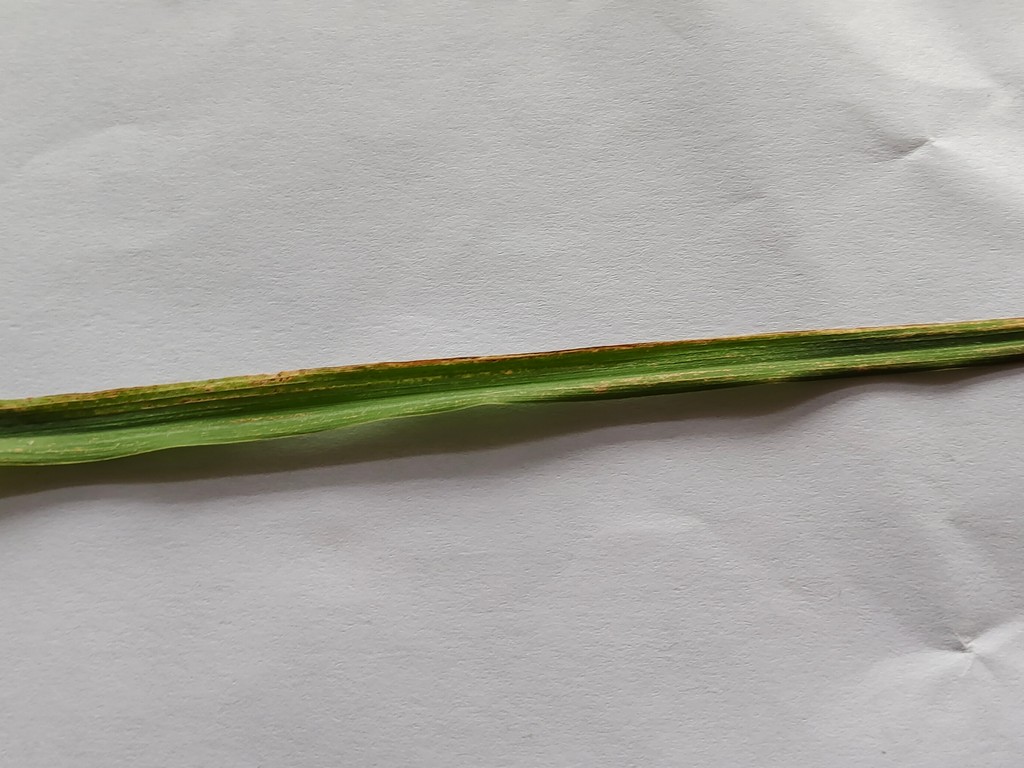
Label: Unhealthy